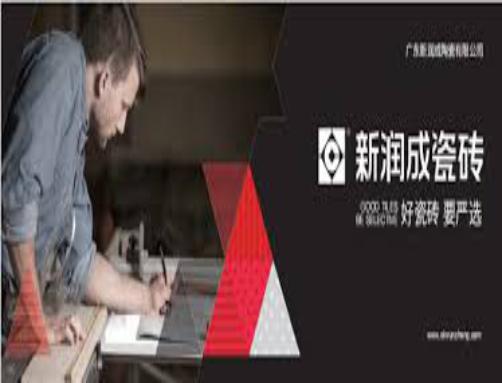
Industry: Others